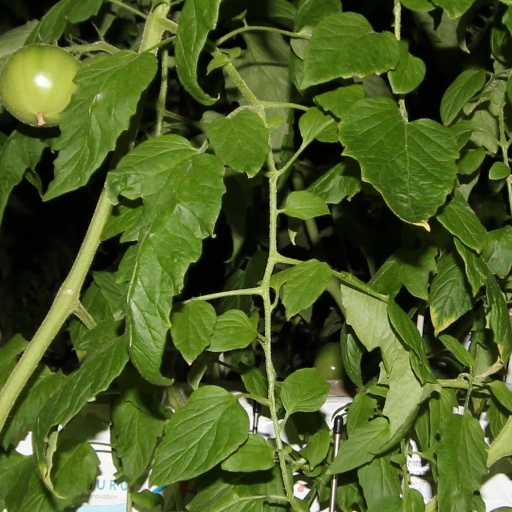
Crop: tomato